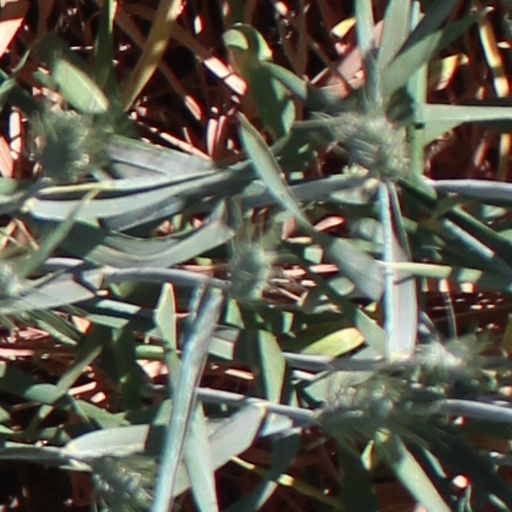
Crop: wheat